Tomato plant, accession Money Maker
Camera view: tilt-top (135 deg); turntable rotation: 330 degrees
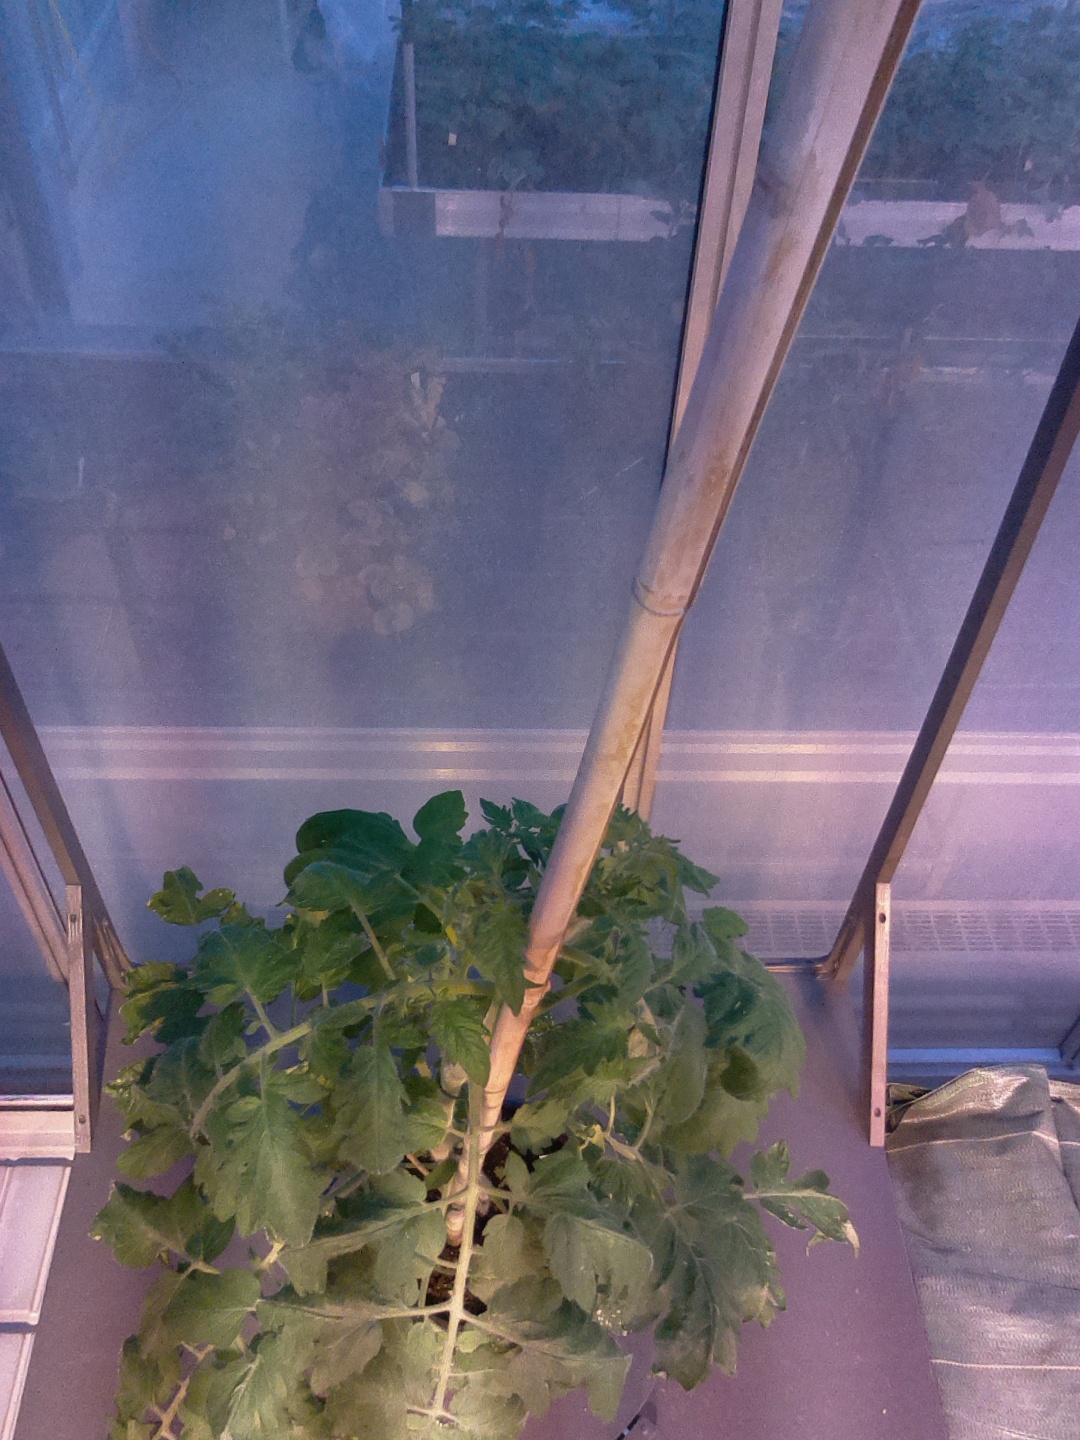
BBCH growth stage 60: First flowers open